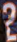
Number: 2